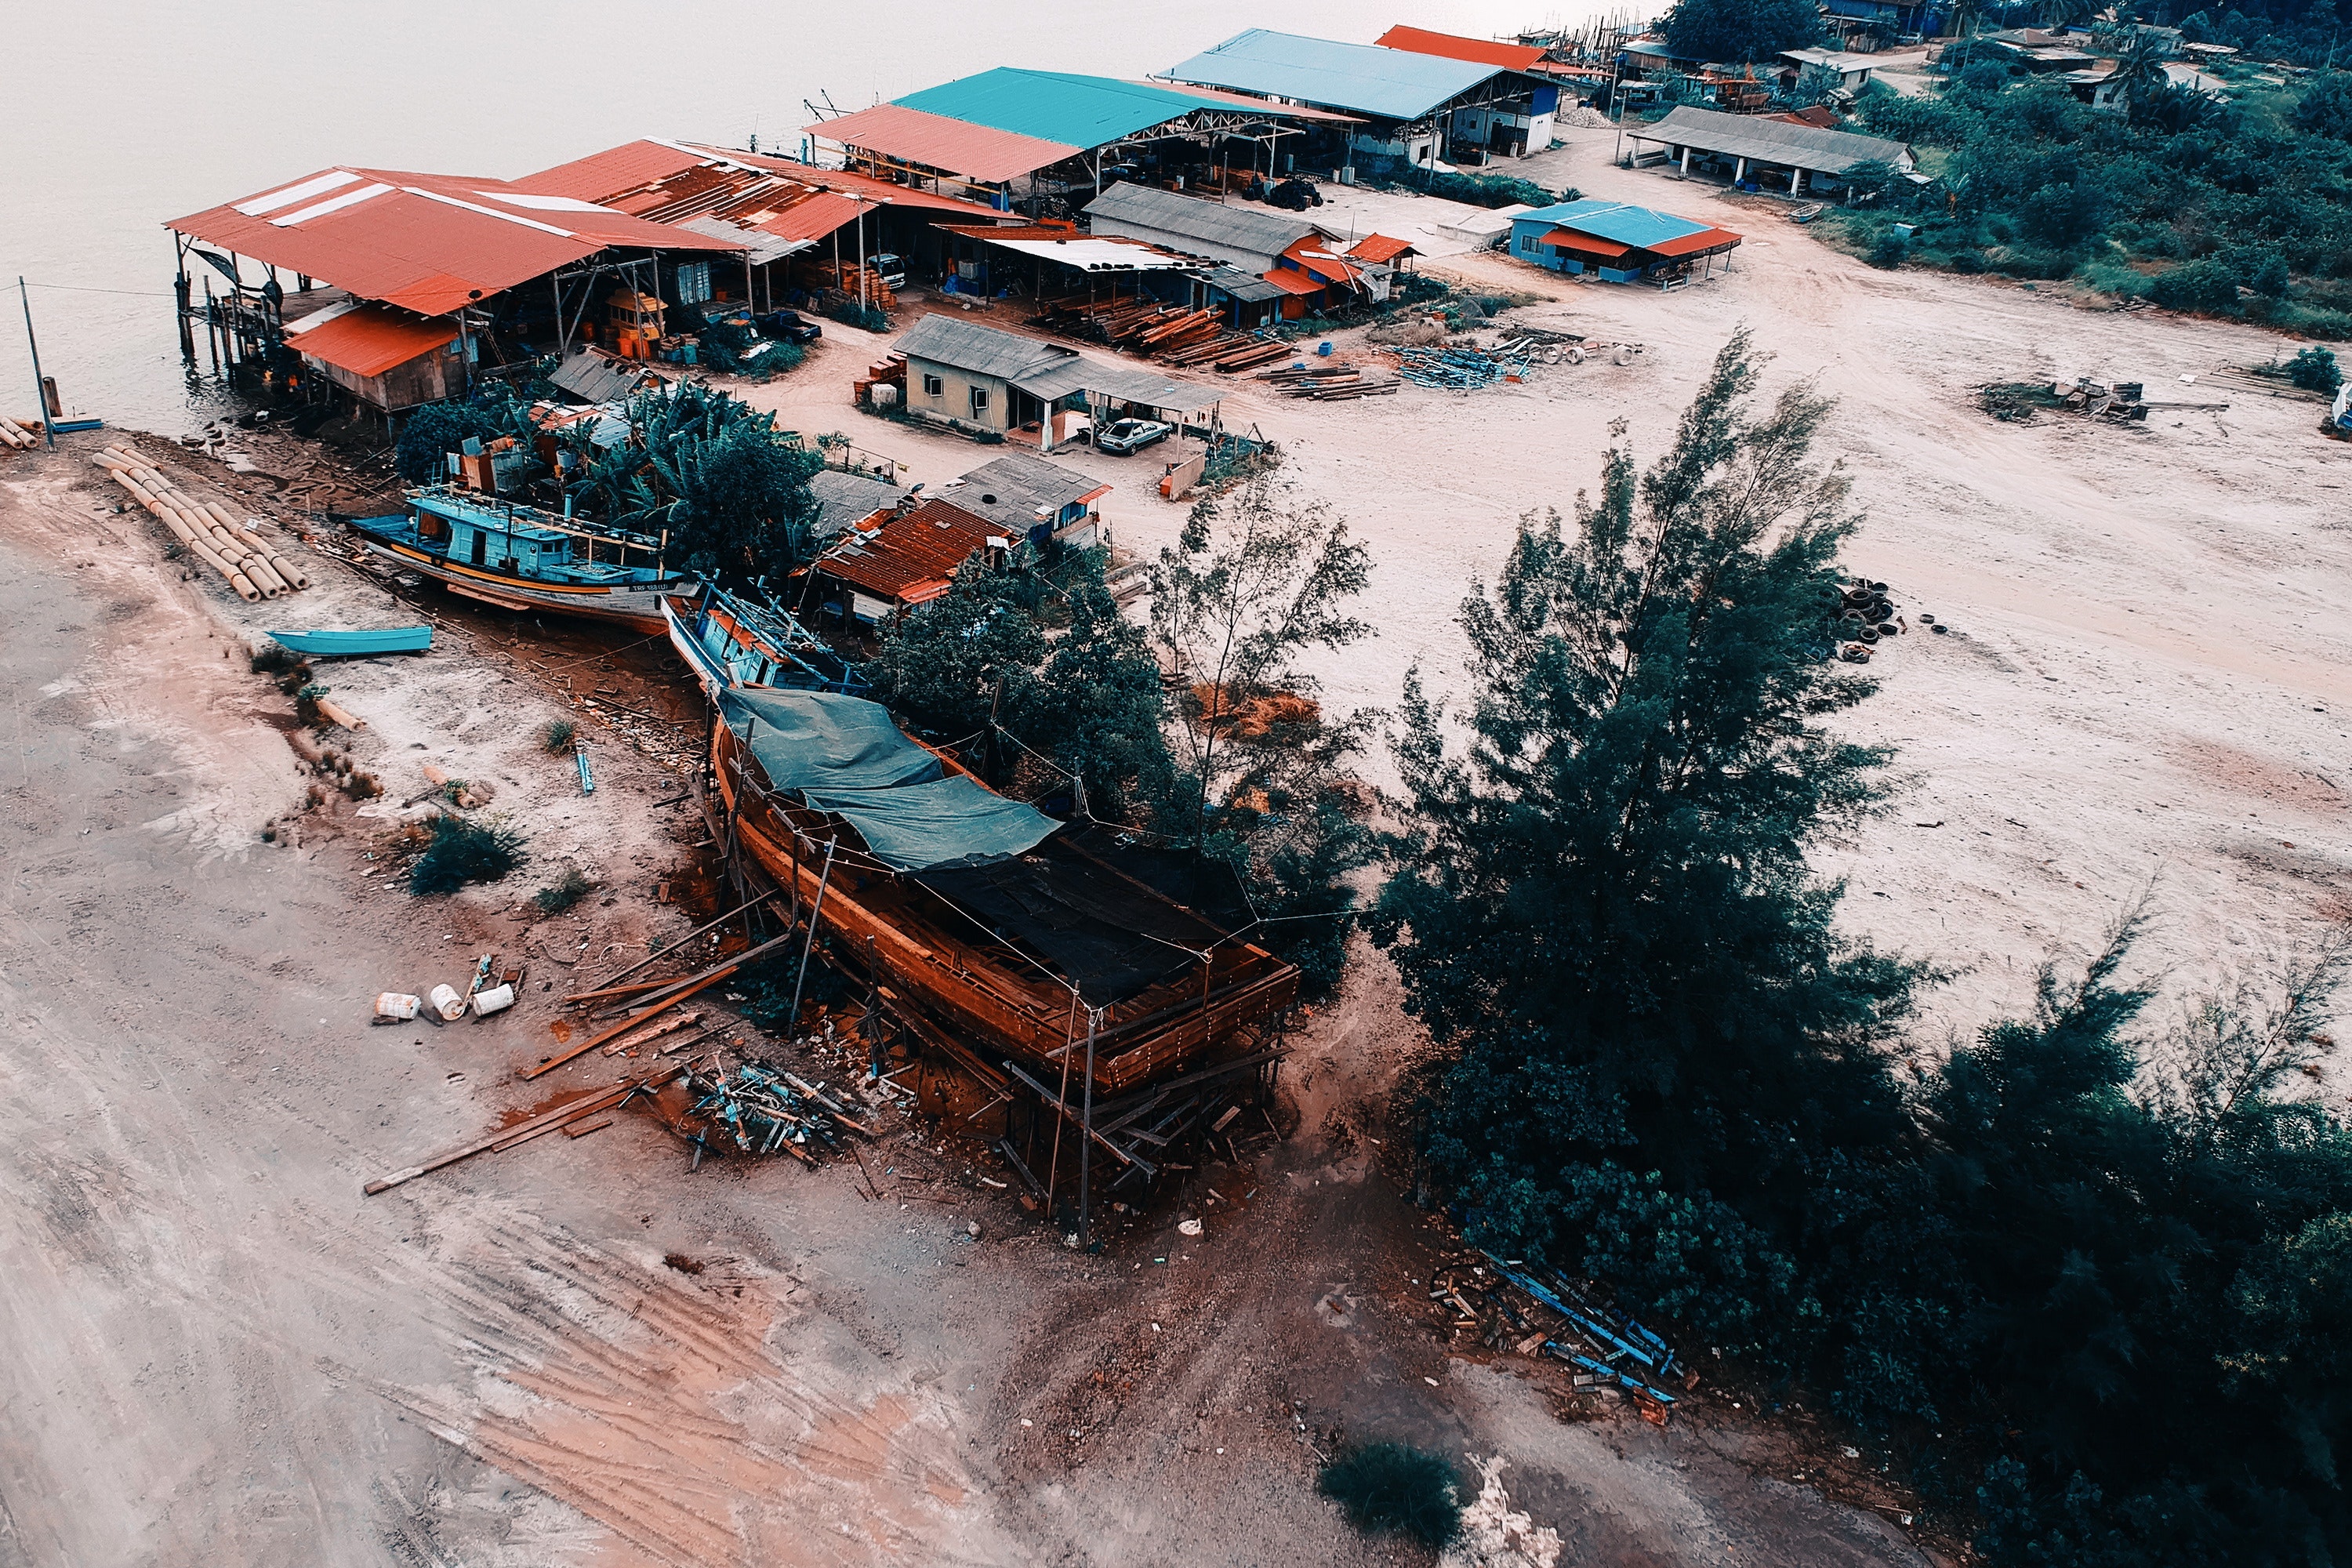
geological phenomenon, tree, aerial photography, landscape, rock, photography, world, vehicle, house, mountain, city